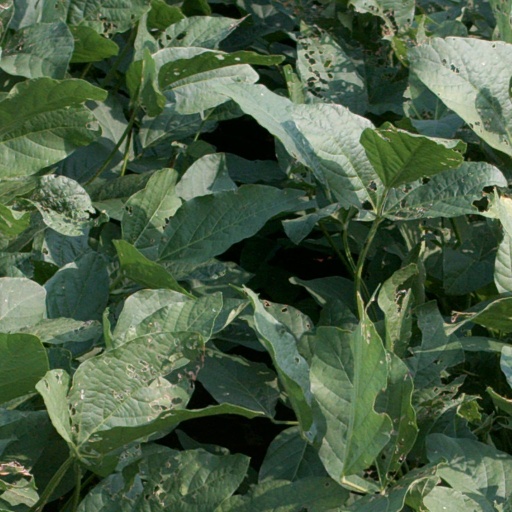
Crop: soybean